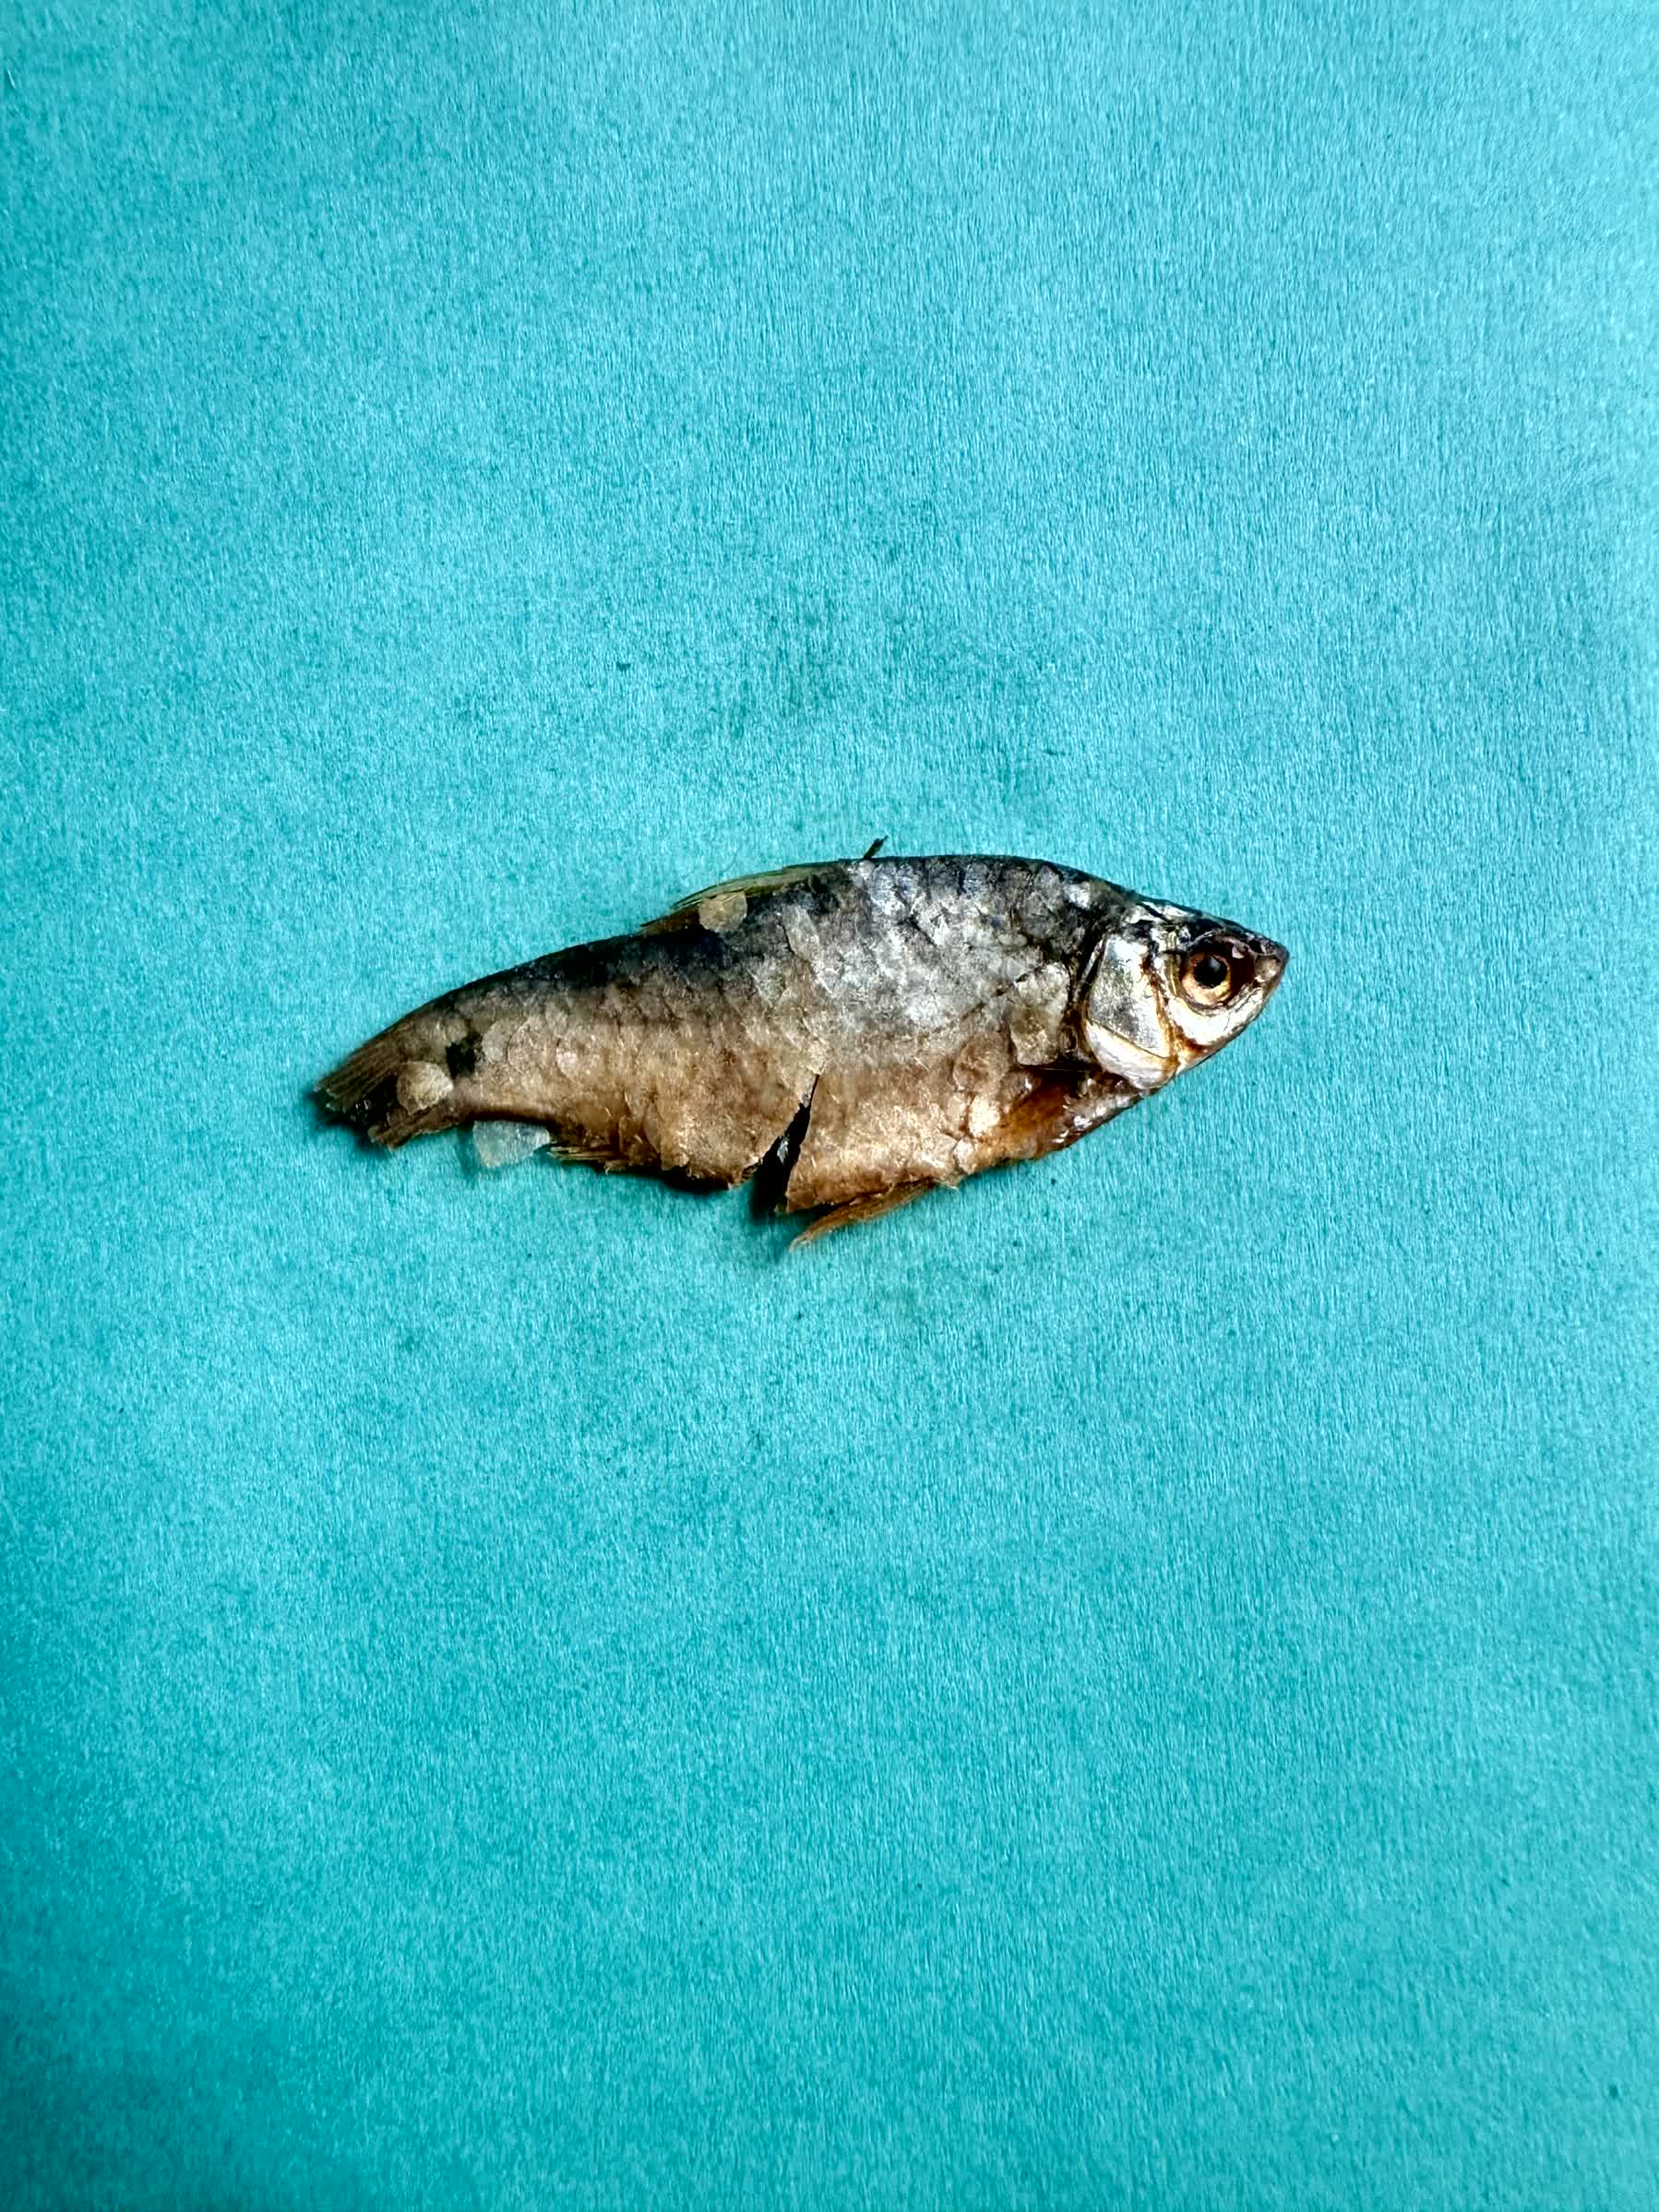
Species: puti chepa